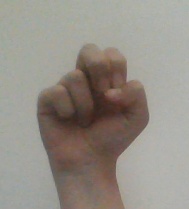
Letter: gaaf